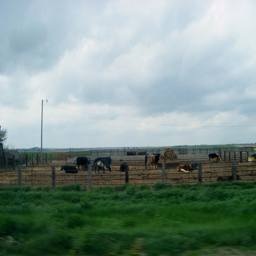
a group of cattle standing and laying in an enclose pen
A group of cows in a pen in front of a grassy area.
Cattle in a fenced area resting and eating next to a lush green field.
Horses and cattle are seen in a field.
Sight of cows standing and laying within a fenced in area